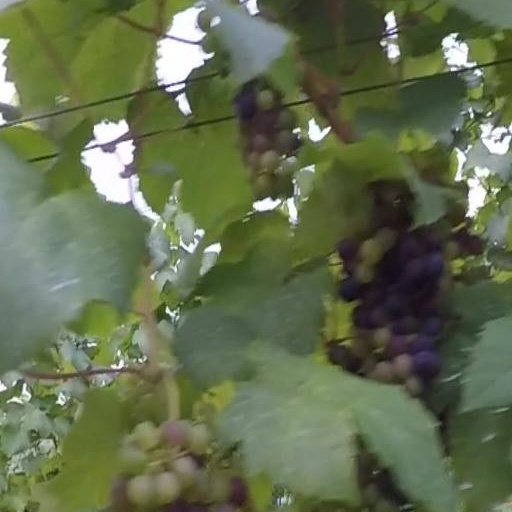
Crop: grape